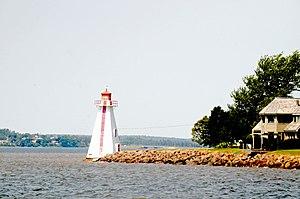
Le phare avant de Brighton Beach est un phare d'alignement situé sur la North River à l'ouest de Charlottetown dans le Comté de Queens, au Canada. Il fonctionne conjointement avec le phare arrière de Brighton Beach.